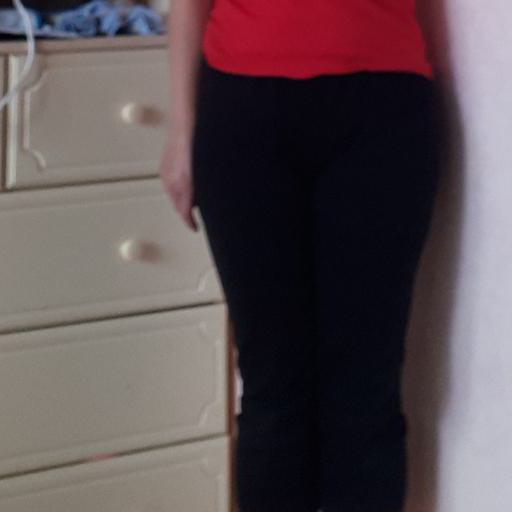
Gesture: no_gesture